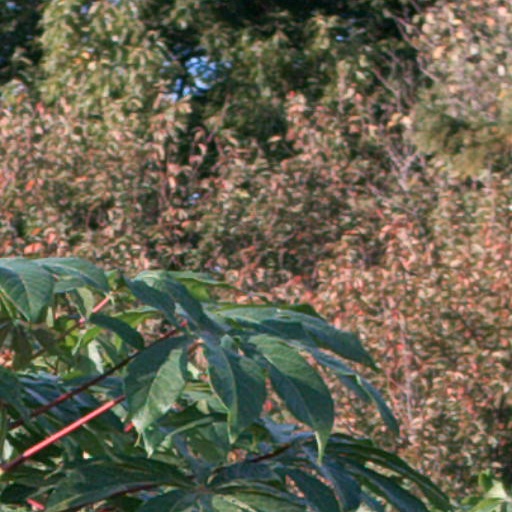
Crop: cassava